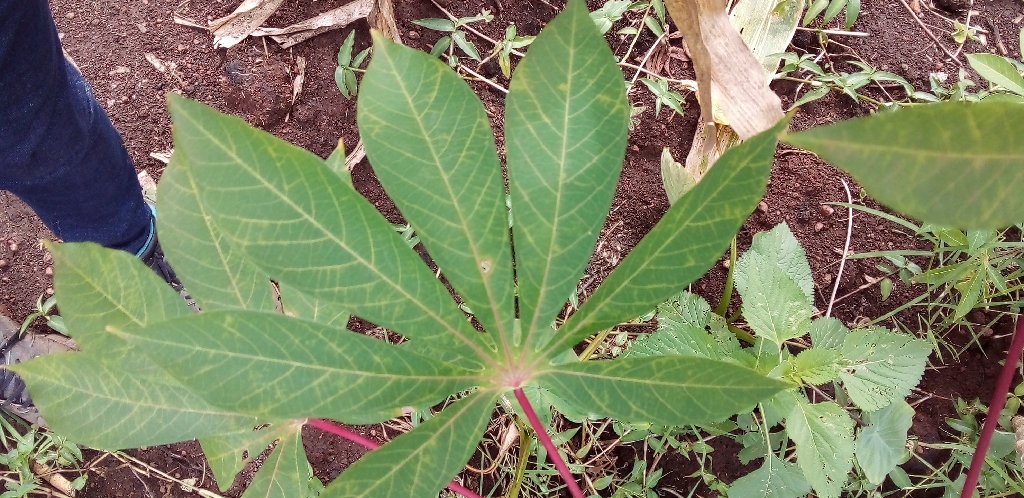
Label: cassava brown streak disease (cbsd)